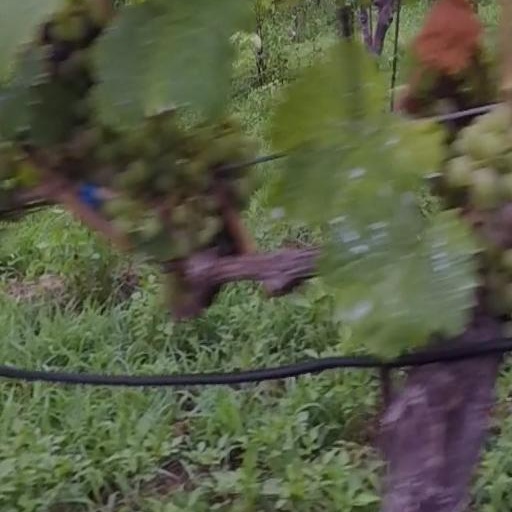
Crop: grape